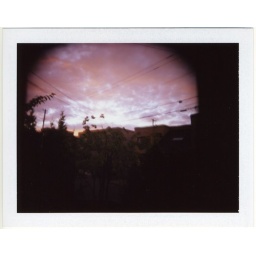
It was a red sky also the next evening.taken in Sapporo,JapanHolgaroid(HOLGA120GFN) / FUJI FP-100C